The Man and the Challenge

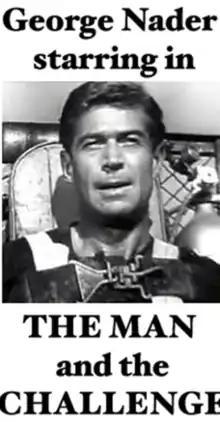
Promotional poster

The Man and the Challenge is an American adventure fiction television series about a scientist who tests problems of human survival. It stars George Nader and aired on NBC during the 1959–60 television season.